Chuk Samet railway station

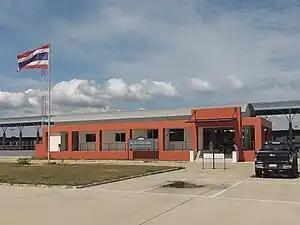

Chuk Samet railway station is a railway station located in Sattahip Subdistrict, Sattahip District, Chon Buri. It is a class 1 railway station located 195.00 km from Bangkok (Hua Lamphong) railway station. It is the railway station located closest to Sattahip town and serves Sattahip Naval Base, including HTMS Chakri Naruebet.